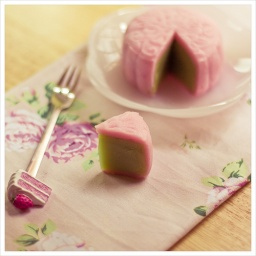
lets make these rubber candy cakes when you get home in 3010